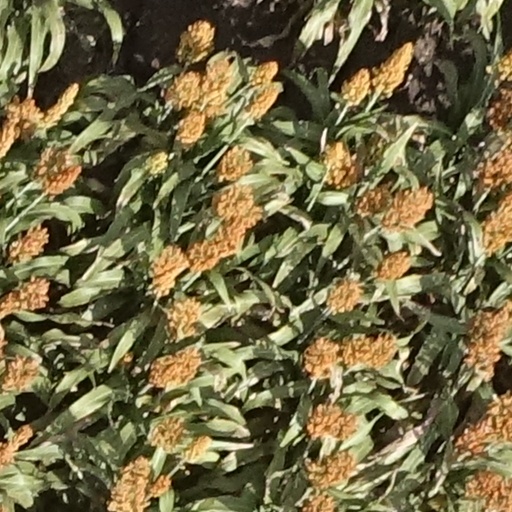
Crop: sorghum